El Gran Desafío Femenil – Sin Empate, Sin Indulto

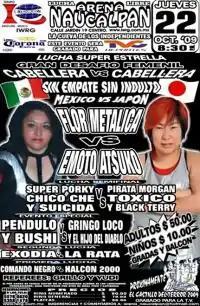

El Gran Desafío Femenil – Sin Empate, Sin Indulto (Spanish for "The Great Women's Challenge – No draws, no reprieve") was a major professional wrestling event produced and scripted by the Mexican "Lucha libre" promotion International Wrestling Revolution Group (IWRG) on October 22, 2009. The event was held in Arena Naucalpan, IWRG's home arena and the venue for the majority of their shows. IWRG used the "El Gran Destafío" name for a show in 2009 and a third "El Gran Destafio" in 2011, but none since then.